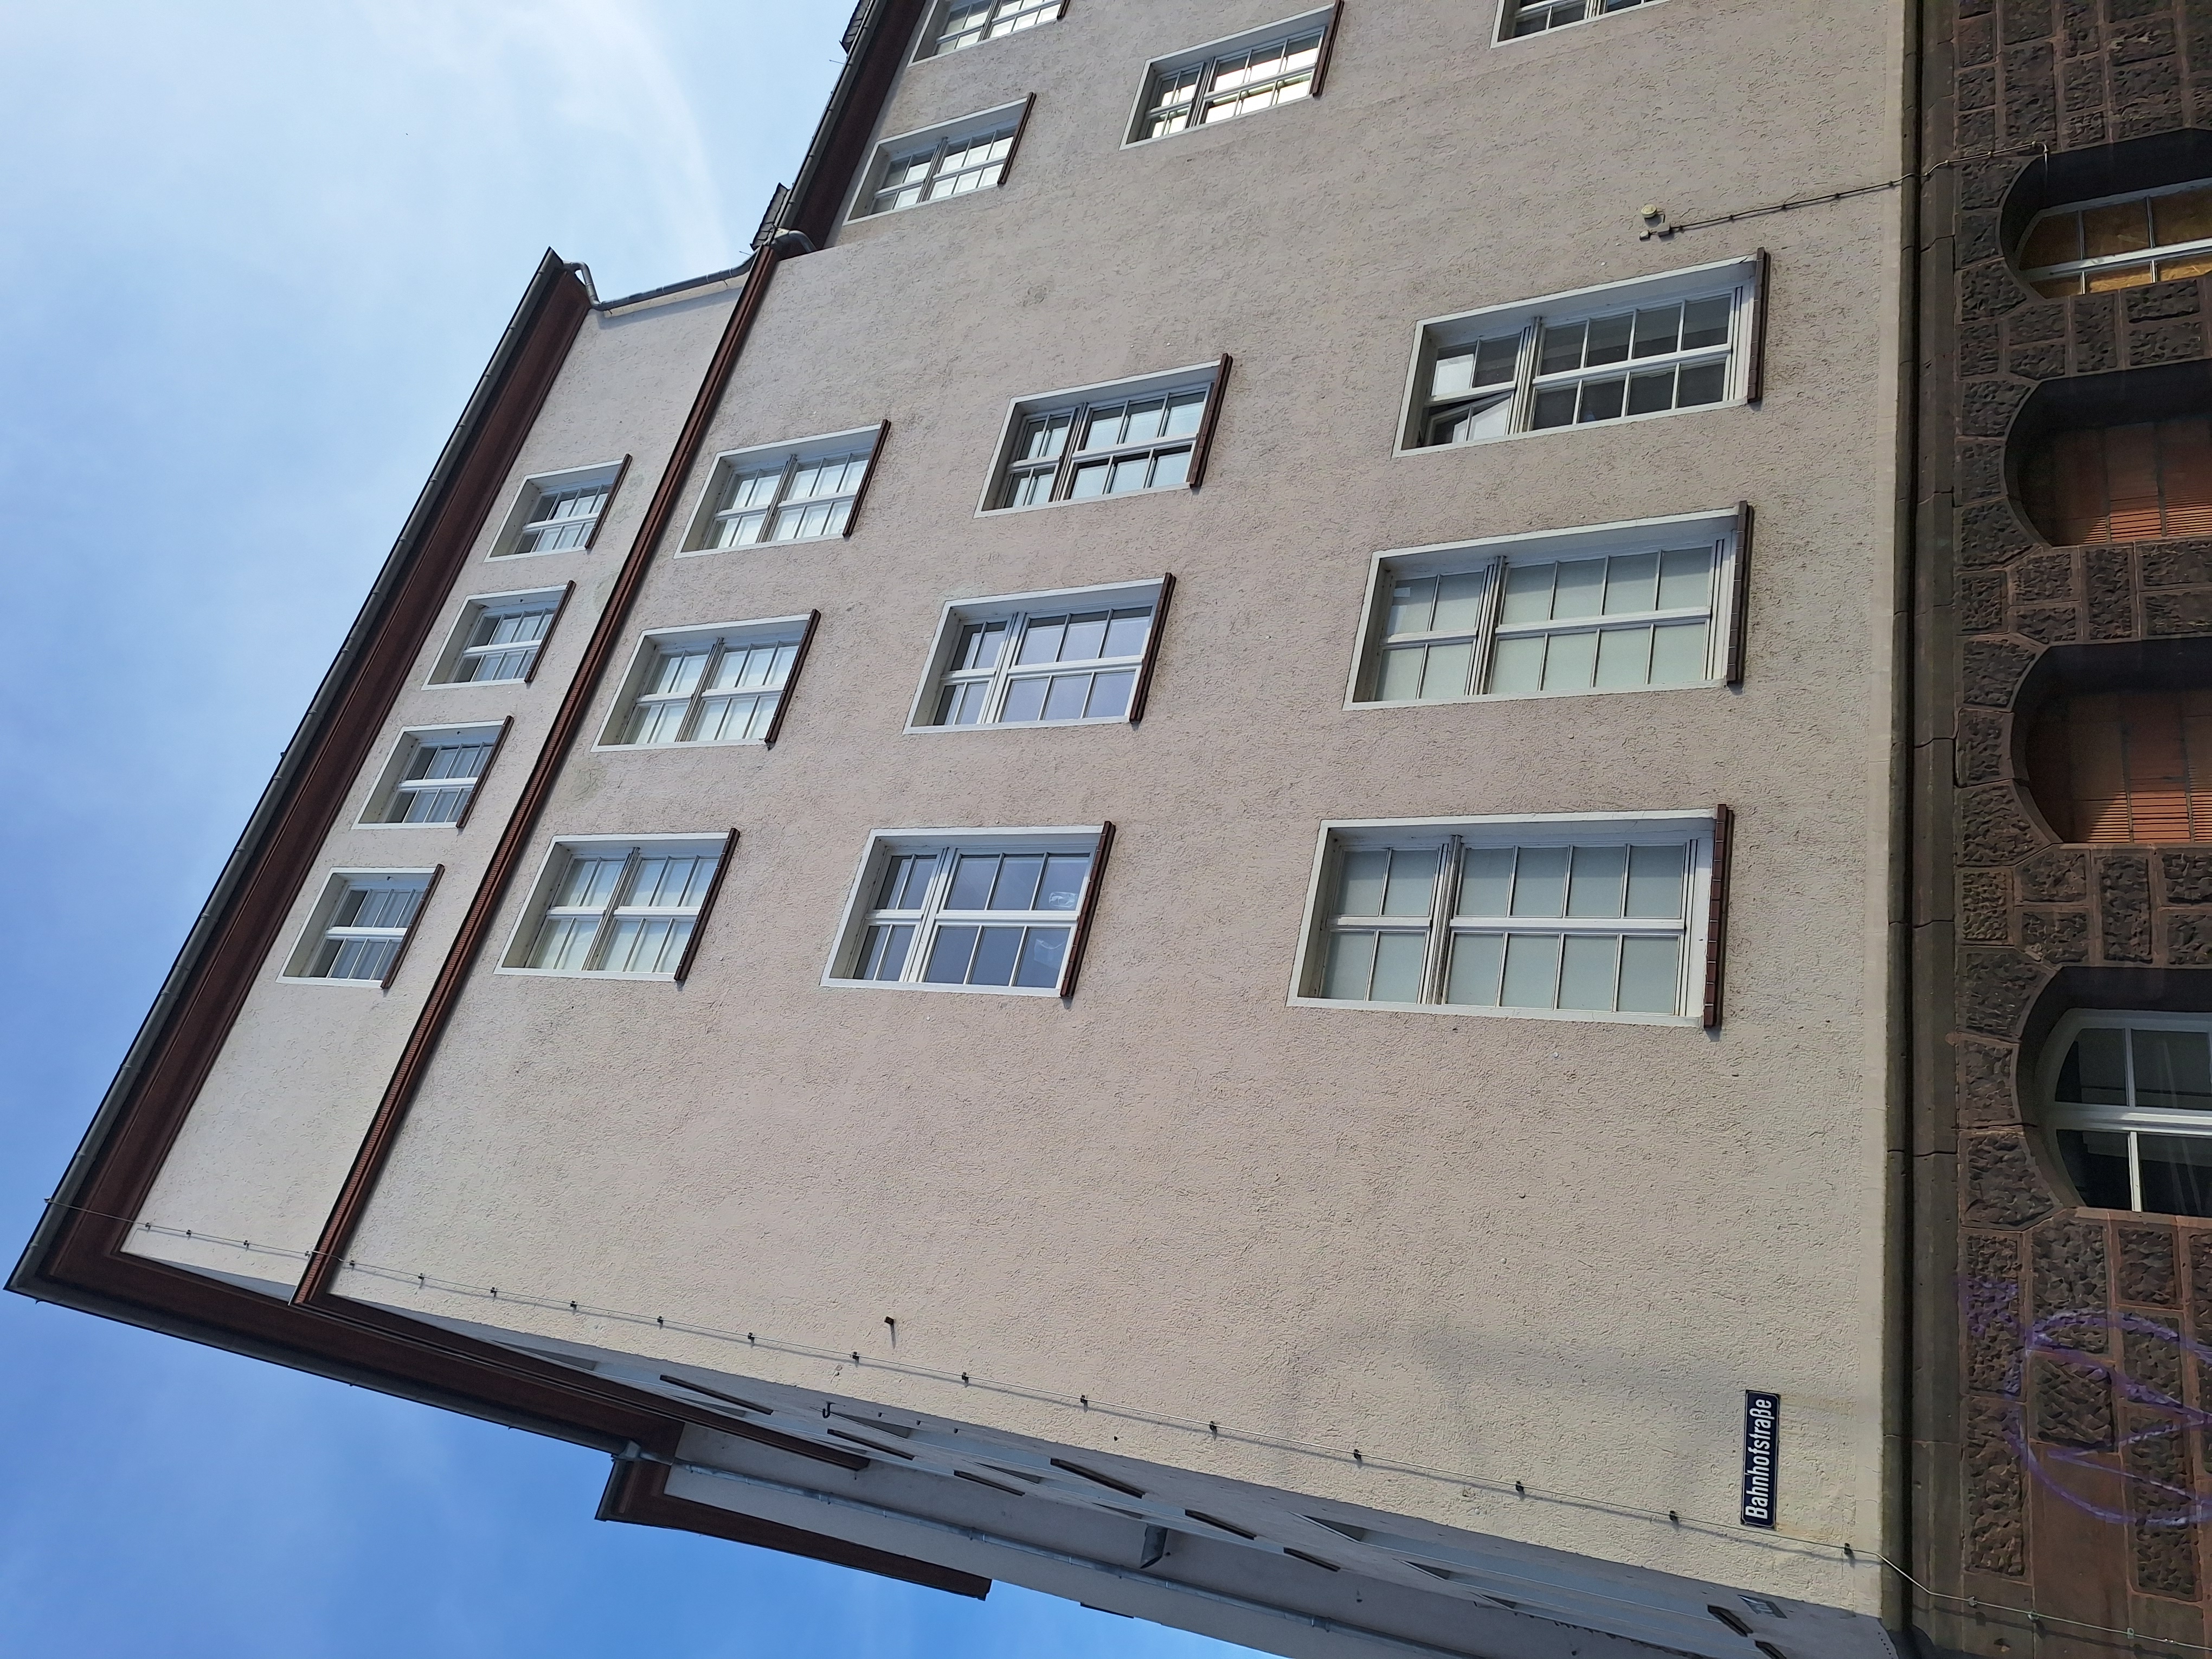
Building: Robert-Koch-Straße 4